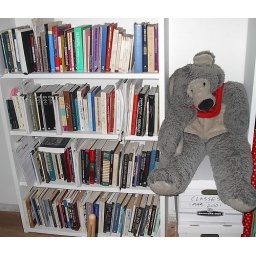
Books and bear in the office